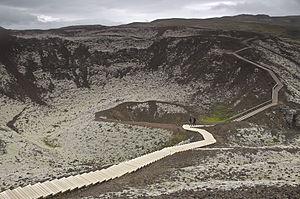
Le Ljósufjöll est un système volcanique fissural situé sur la péninsule de Snæfellsnes, en Islande. Ce système est le dernier à avoir connu une éruption sur la péninsule.